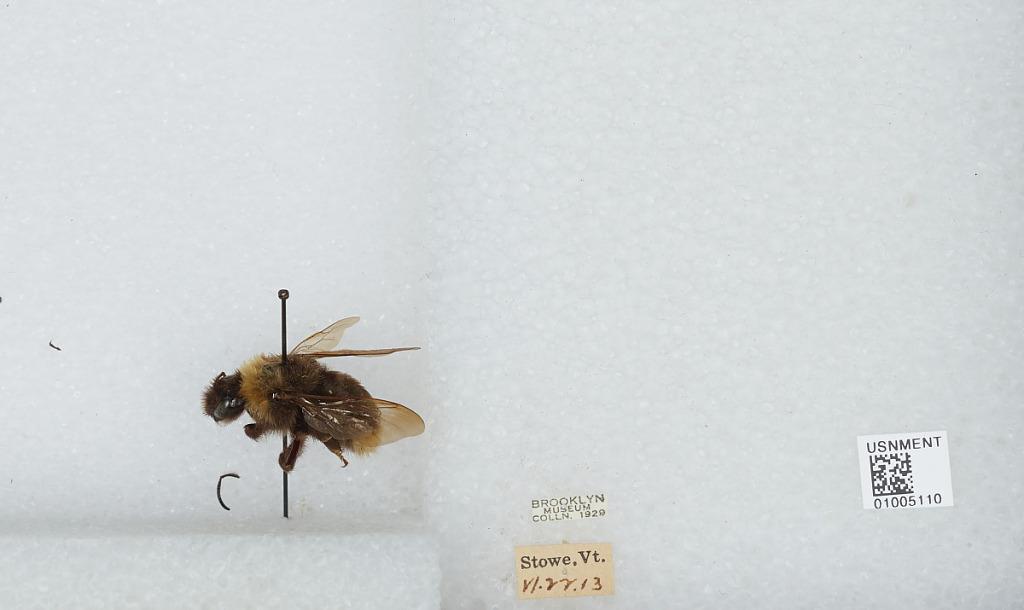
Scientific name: Bombus (Fervidobombus) fervidus fervidus (Fabricius)
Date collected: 1913-6-22
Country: United States
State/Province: Vermont
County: Lamoille
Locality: Stowe
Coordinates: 44.4753, -72.7022